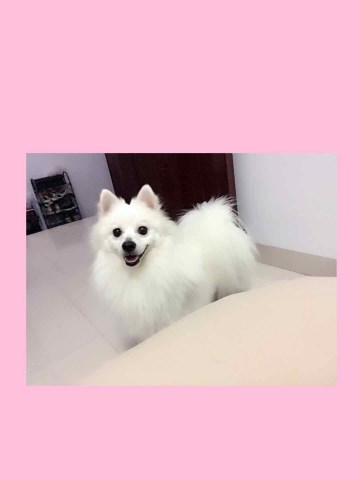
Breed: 253-n000107-Japanese_Spitzes